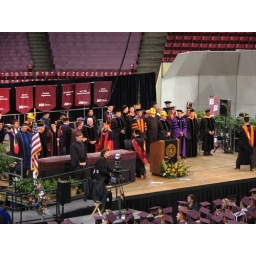
The guy in black with orange stripes was a funny fellow